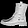
Label: Ankle boot